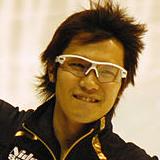
Age: 22